52 Pick-Up

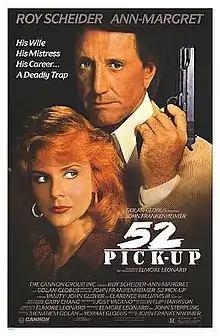
Theatrical release poster

52 Pick-Up is a 1986 American neo-noir crime film directed by John Frankenheimer and starring Roy Scheider, Ann-Margret, and Vanity. It is based on Elmore Leonard's 1974 novel "52 Pickup" and is the second adaptation of it after "The Ambassador" (1984).